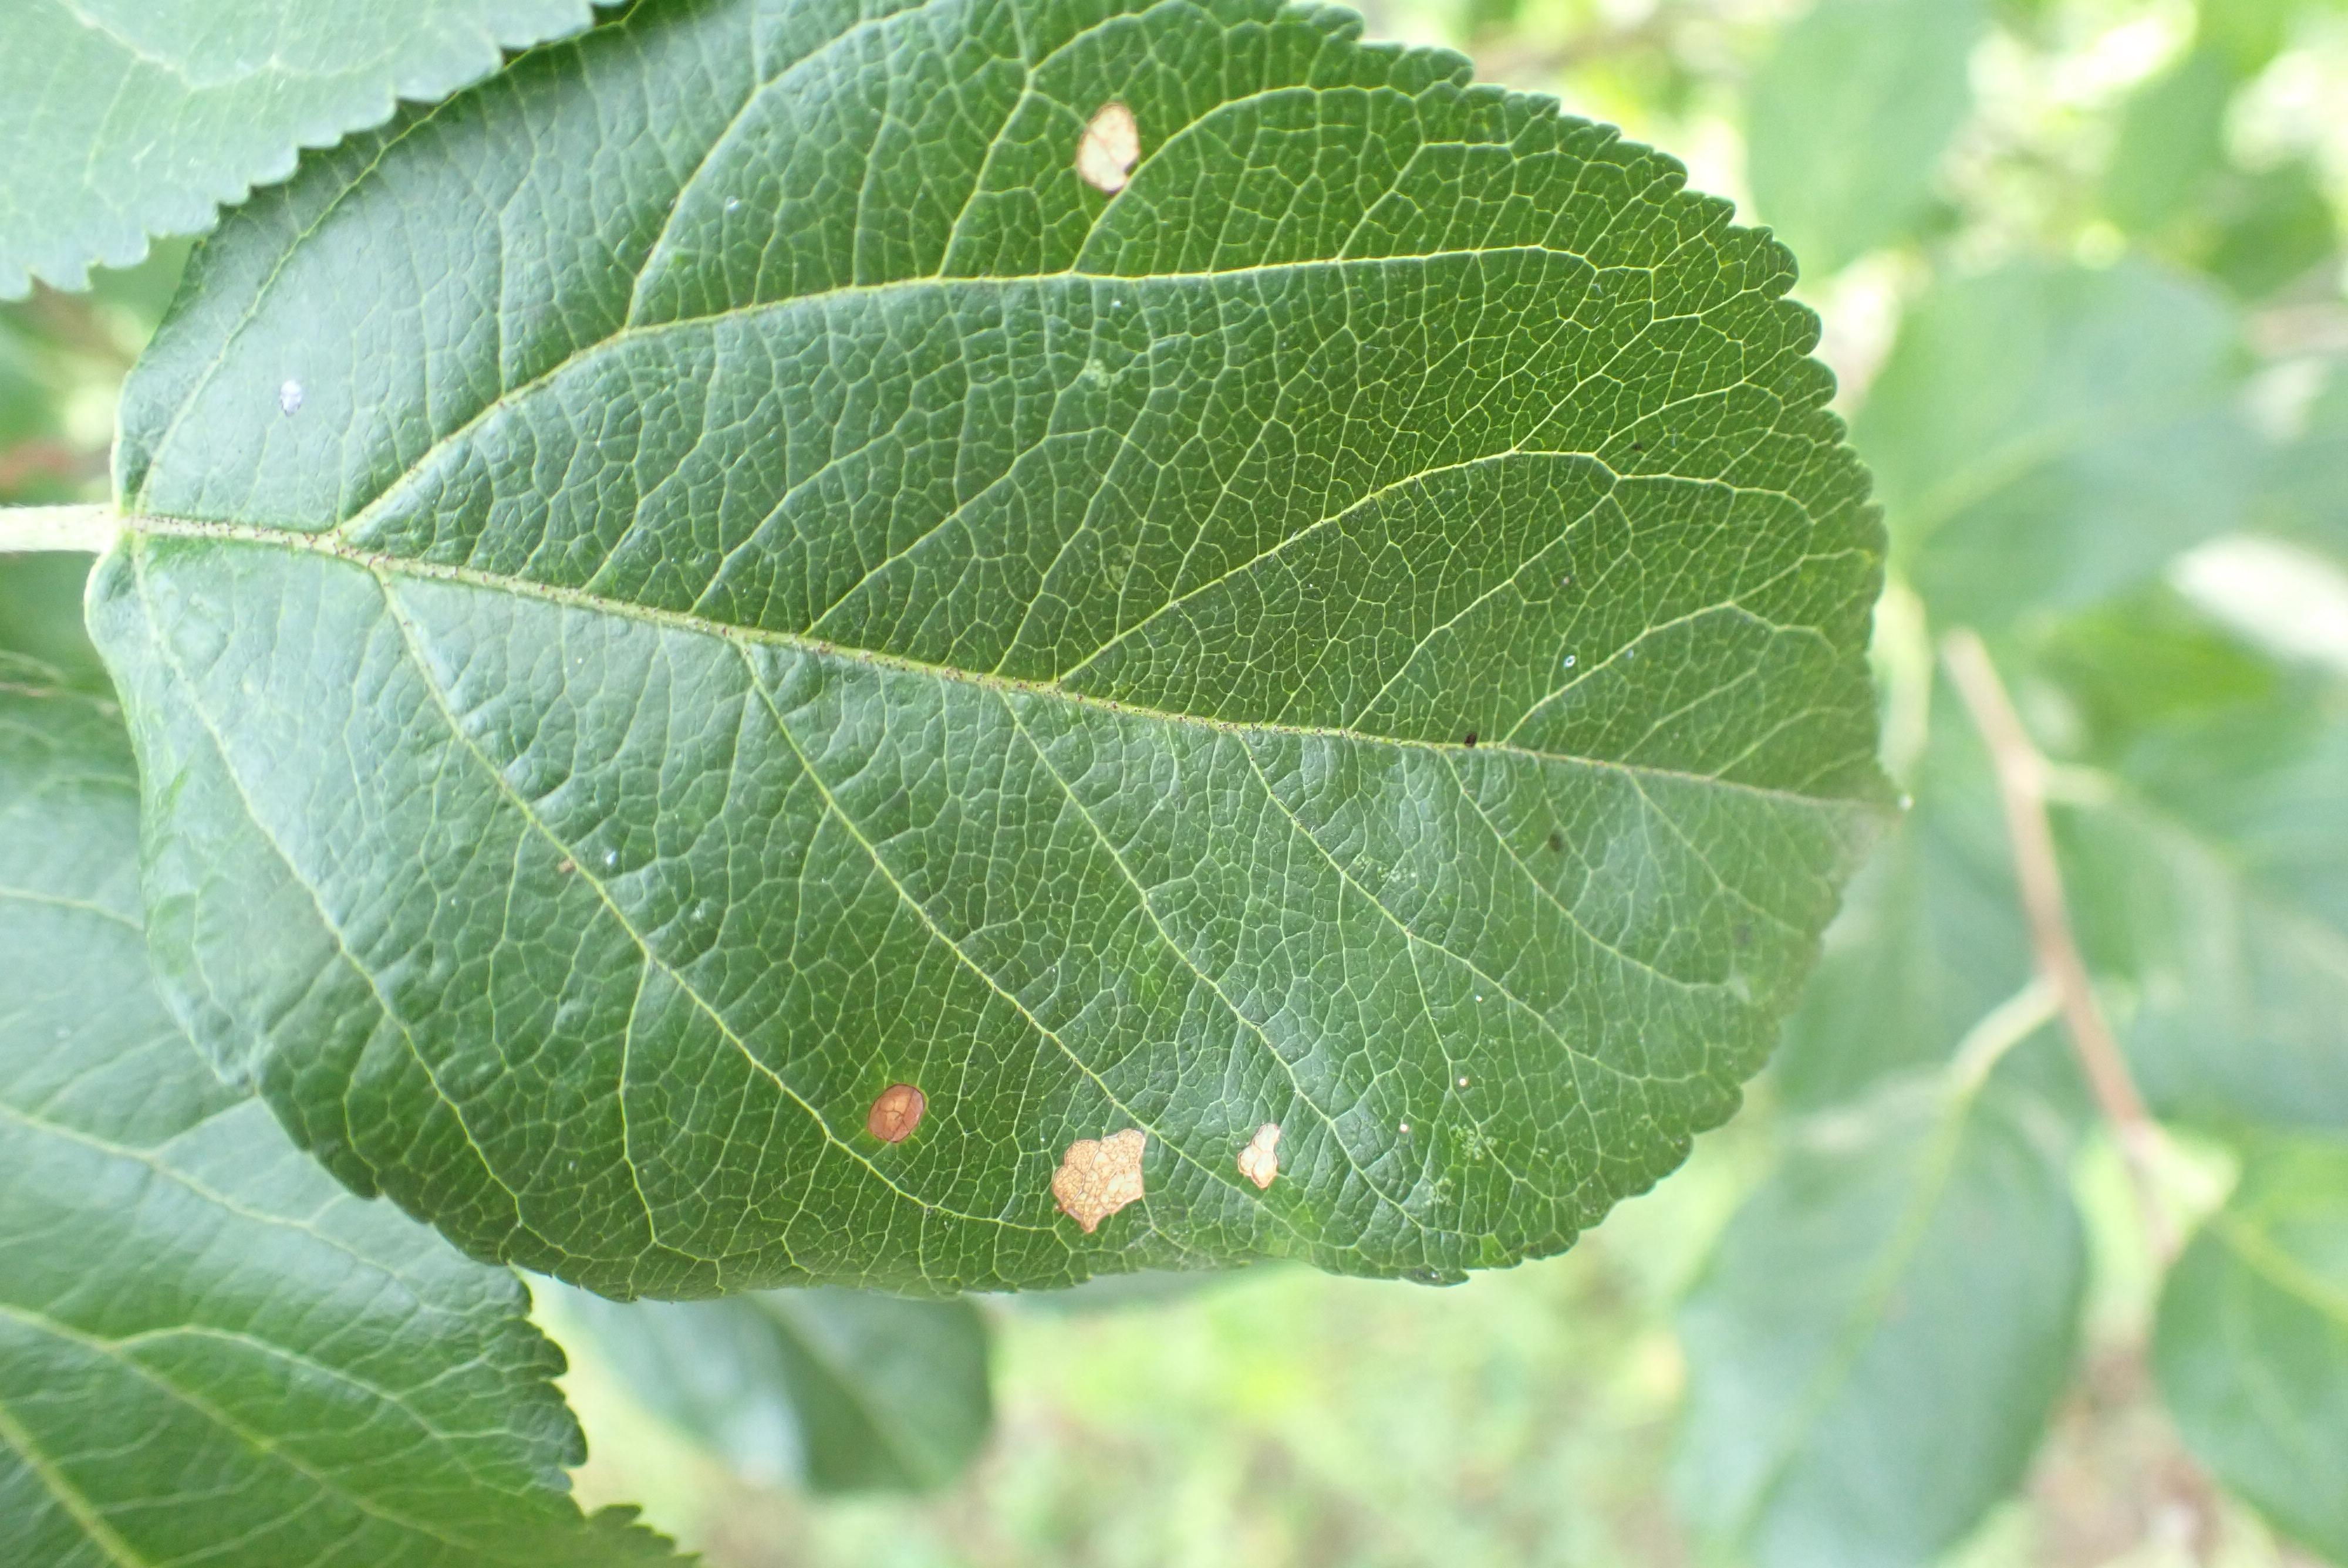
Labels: frog_eye_leaf_spot